Michel Charpentier

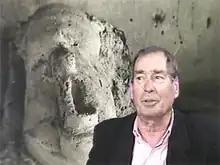
Charpentier in 1995

Born in Auvers-sur-Oise on 6 September 1927, Charpentier received the Prix de Rome in 1951 and stayed at the Prix de Rome until 1955. In 1963, he received the Prix Malraux at the Biennale de Paris. In 1965, he exhibited at the Musée d'Art Moderne de Paris and joined the directing group of the Salon de Mai two years later. From 1973 to 1991, he was chair of the sculpting department at the Beaux-Arts de Paris.